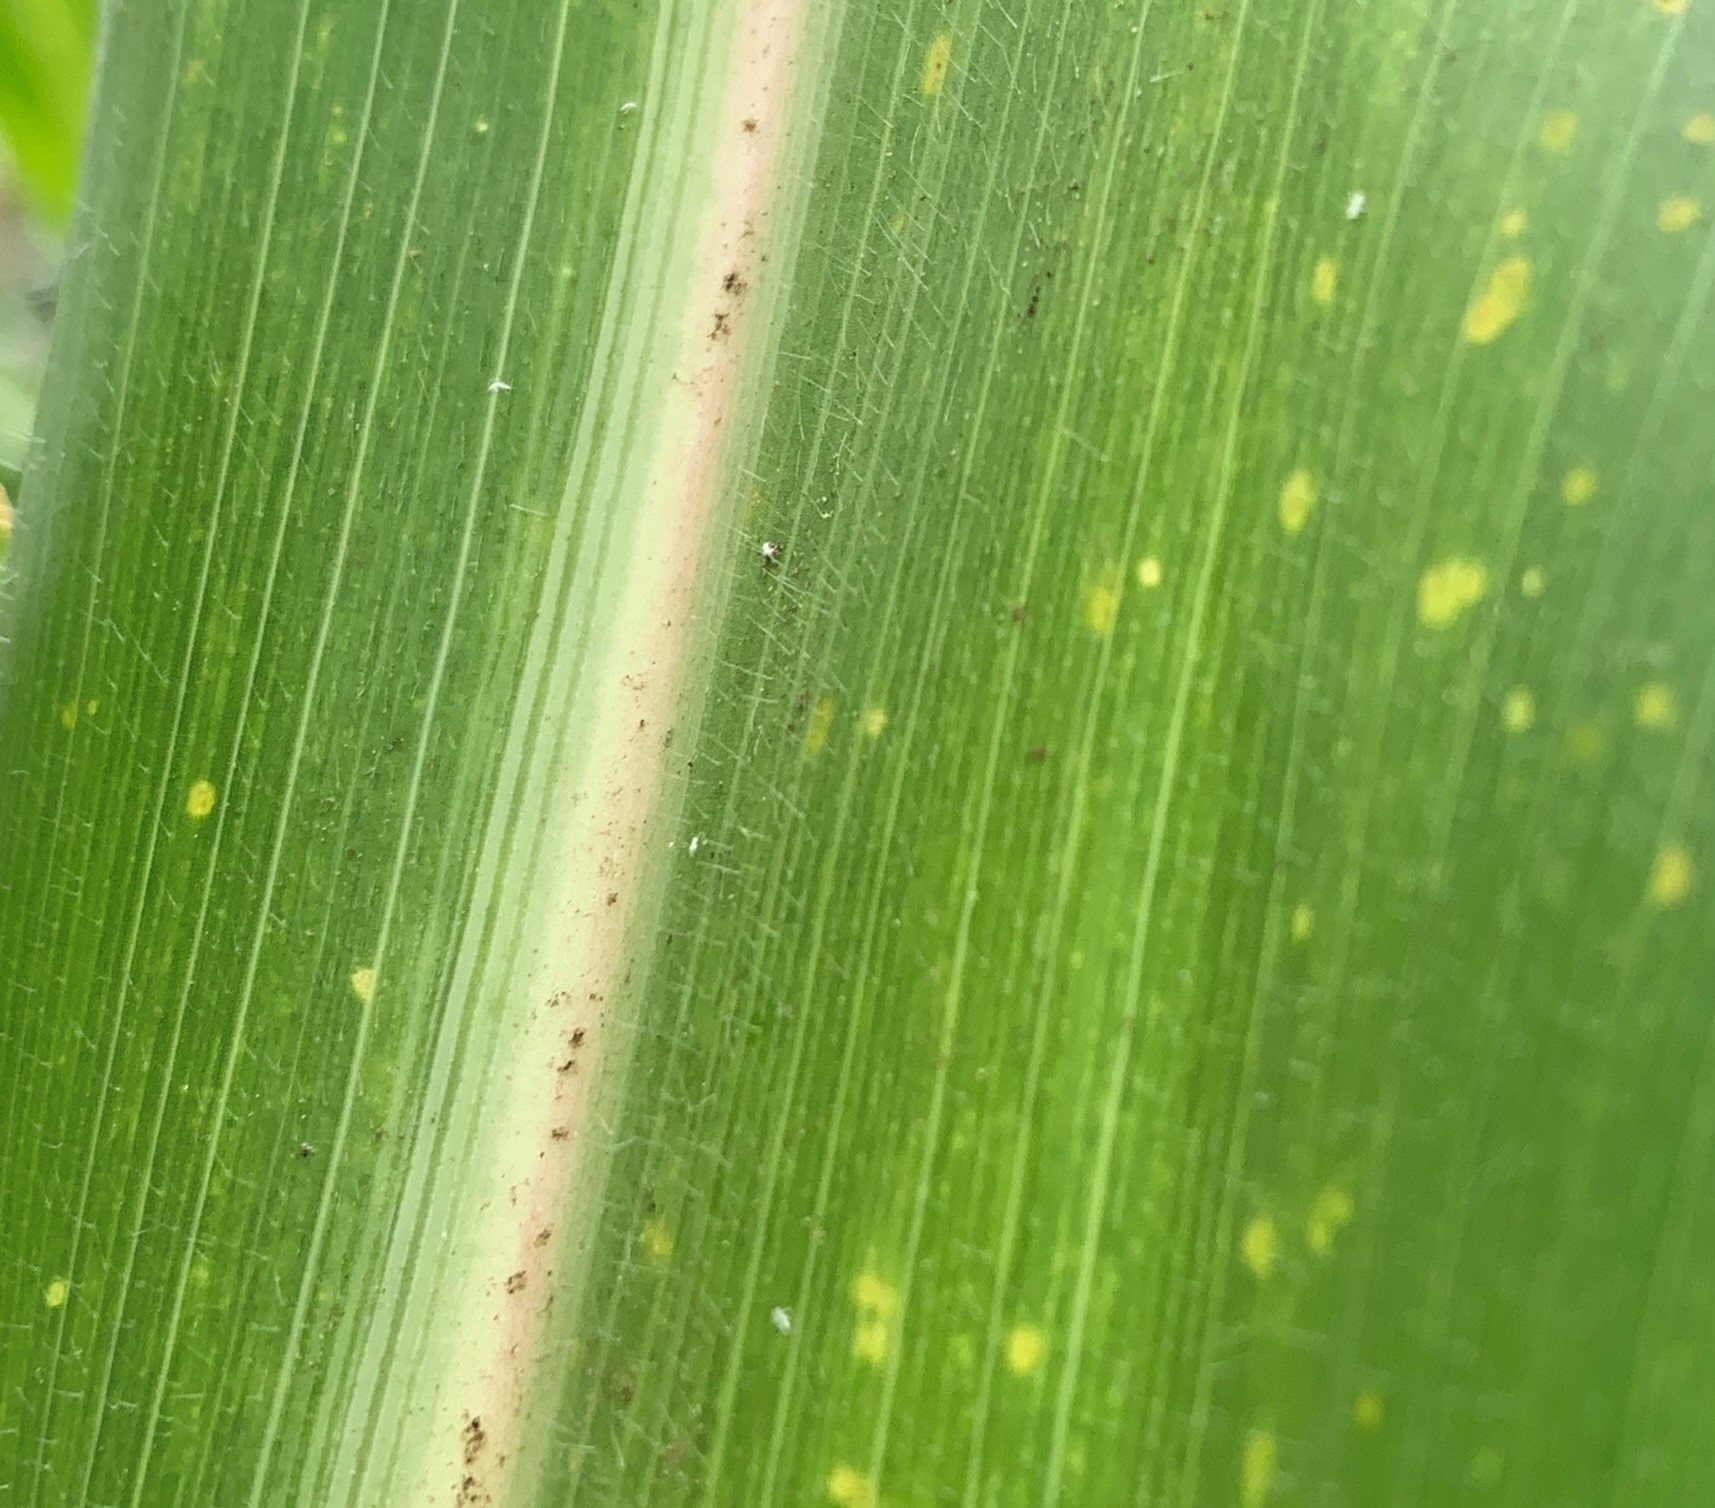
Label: MLN